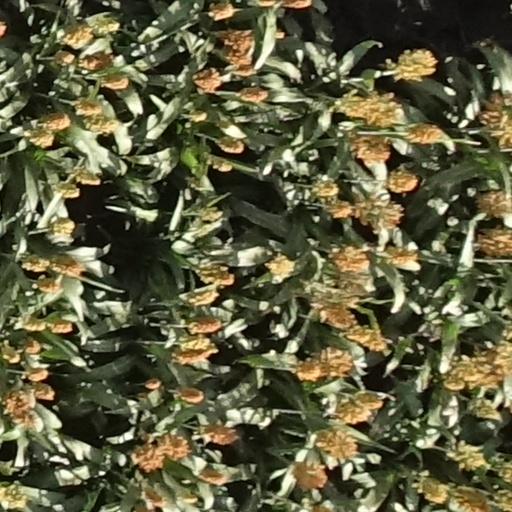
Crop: sorghum